Vande Matharam (2001 film)

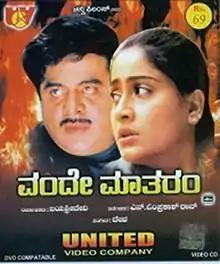

Vande Matharam is a 2001 Kannada-language film directed Om Prakash and written by J. K. Bharavi. It stars Ambareesh and Vijayashanti. Deva composed the music for the film.